Dnyaneshwar Agashe

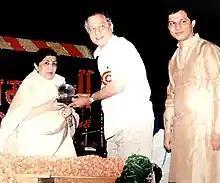
Agashe and his son Mandar Agashe felicitate Lata Mangeshkar.

In April 1992, Agashe chaired the meeting, in his role as chairman of the junior committee, which finalised the programme for the England under-19 cricket team visiting India, and for the India national under-19 cricket team visiting South Africa that year. In July of the same year, some sources reported that Agashe, along with board secretary C Nagaraj, voted against India's bid for hosting, or Pakistan’s bid for co-hosting, the 1996 Cricket World Cup at that year's ICC annual meeting. In August, it was announced that the BCCI had set up a panel, with Agashe as its chief, looking into hosting the 1995–1996 Cricket World Cup before submitting a formal bid in December 1992.